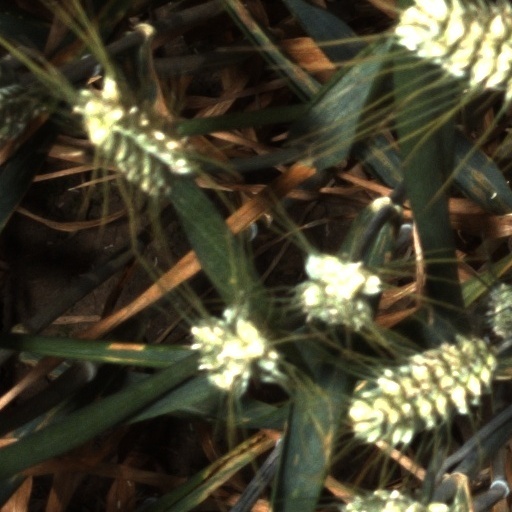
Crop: wheat